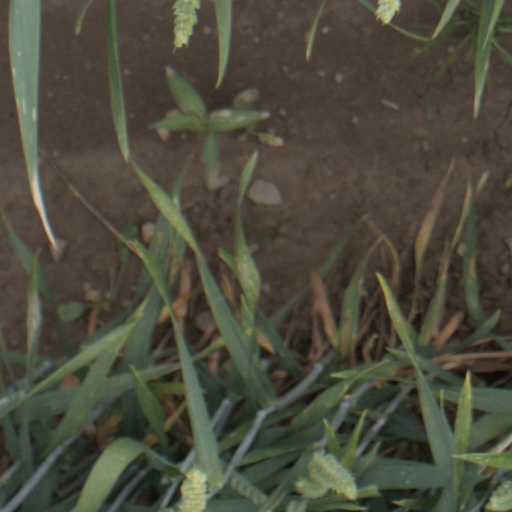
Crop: wheat